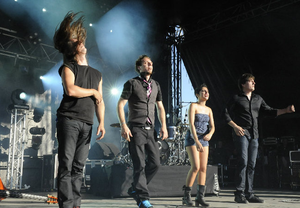
Carmen Maria Vega était en concert à Bobital pour l'édition 2010.
Le Festival Bobital ou Festival l'Armor à Sons est un événement musical se déroulant depuis 2009 au parc du Louvre dans la commune de Bobital, à 5 km au sud-ouest de Dinan.